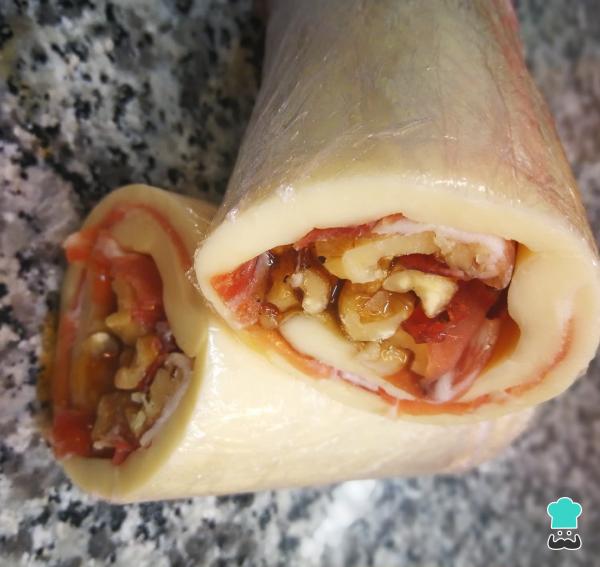
Pasado ese tiempo, cortar el rulo en lonchas o rodajas.